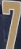
Number: 7